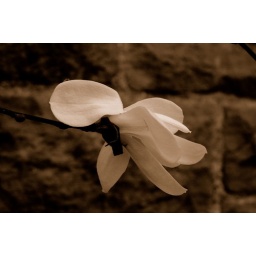
i just liked the flowing shape of this flower against tthat stone wall